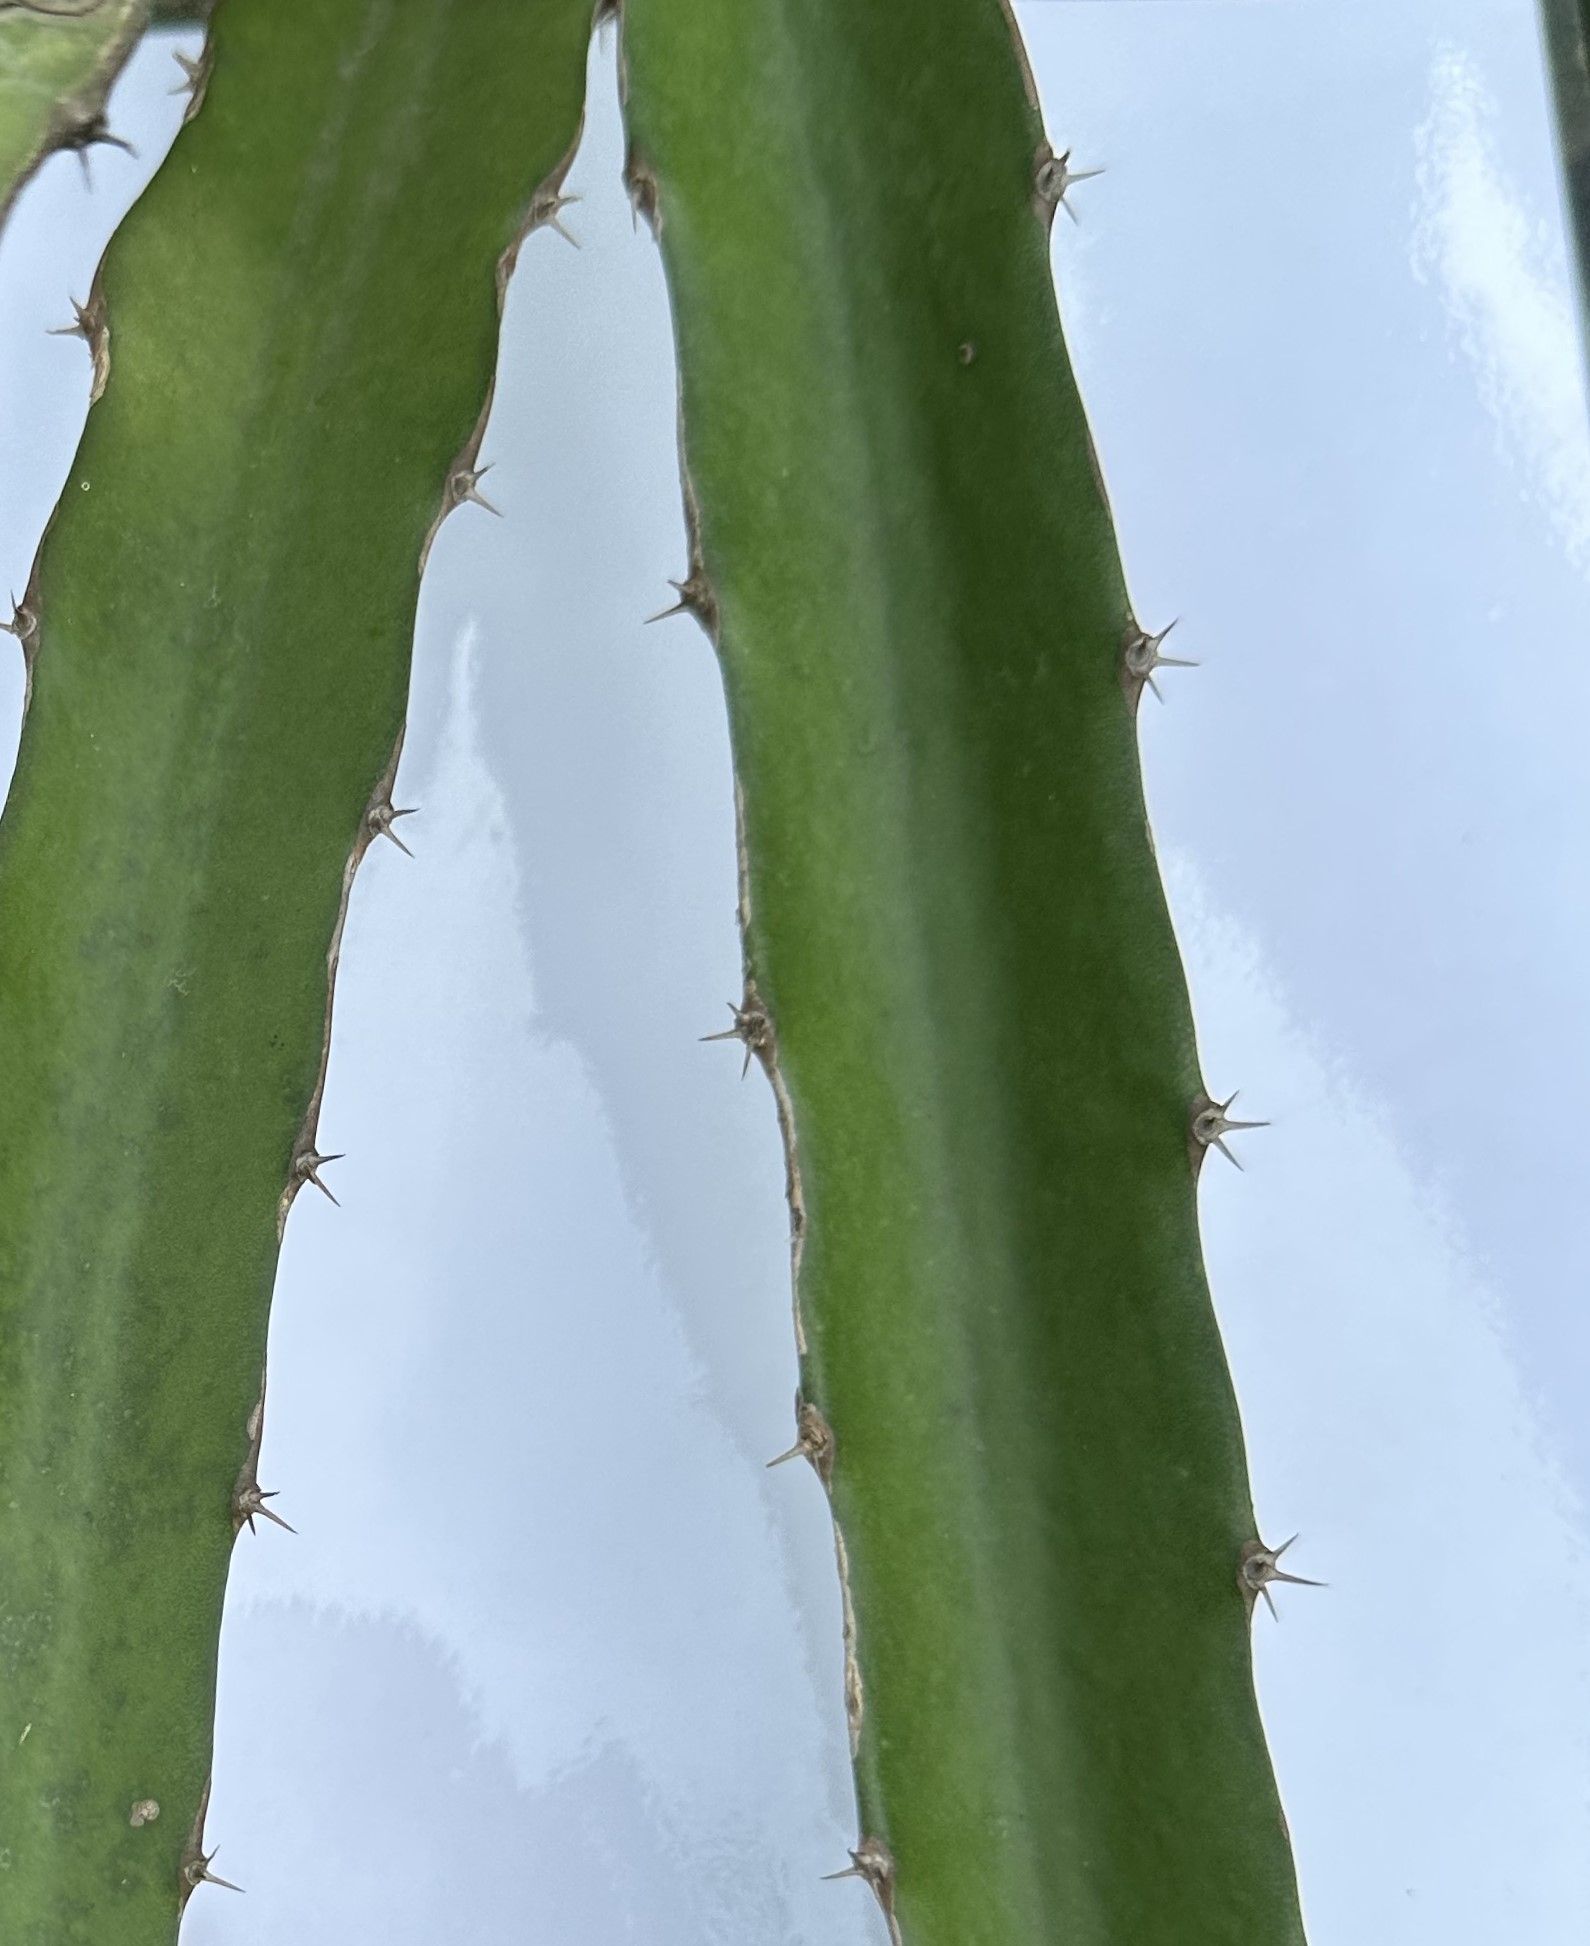
Label: Good leaf